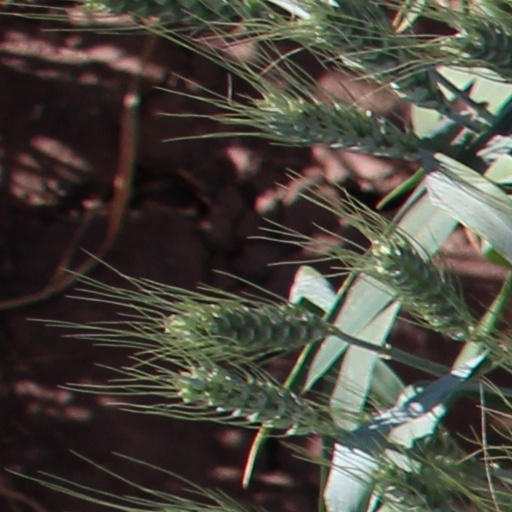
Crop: wheat